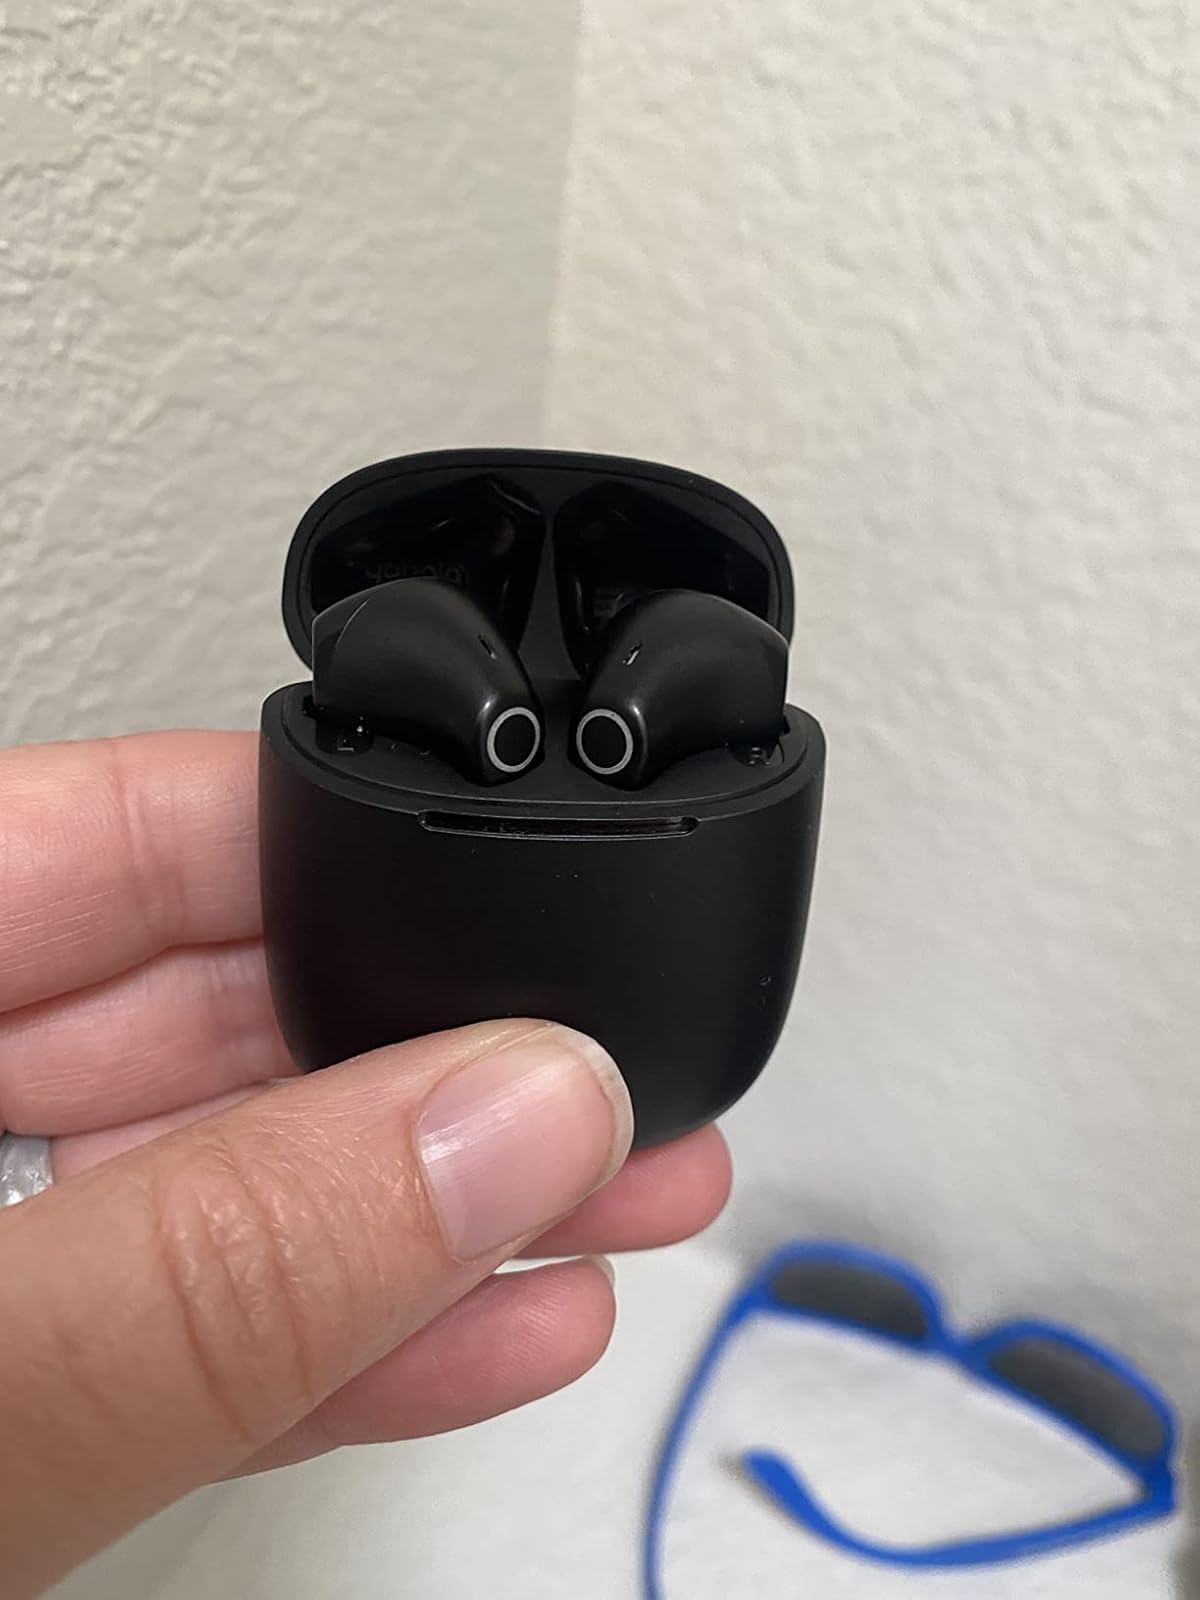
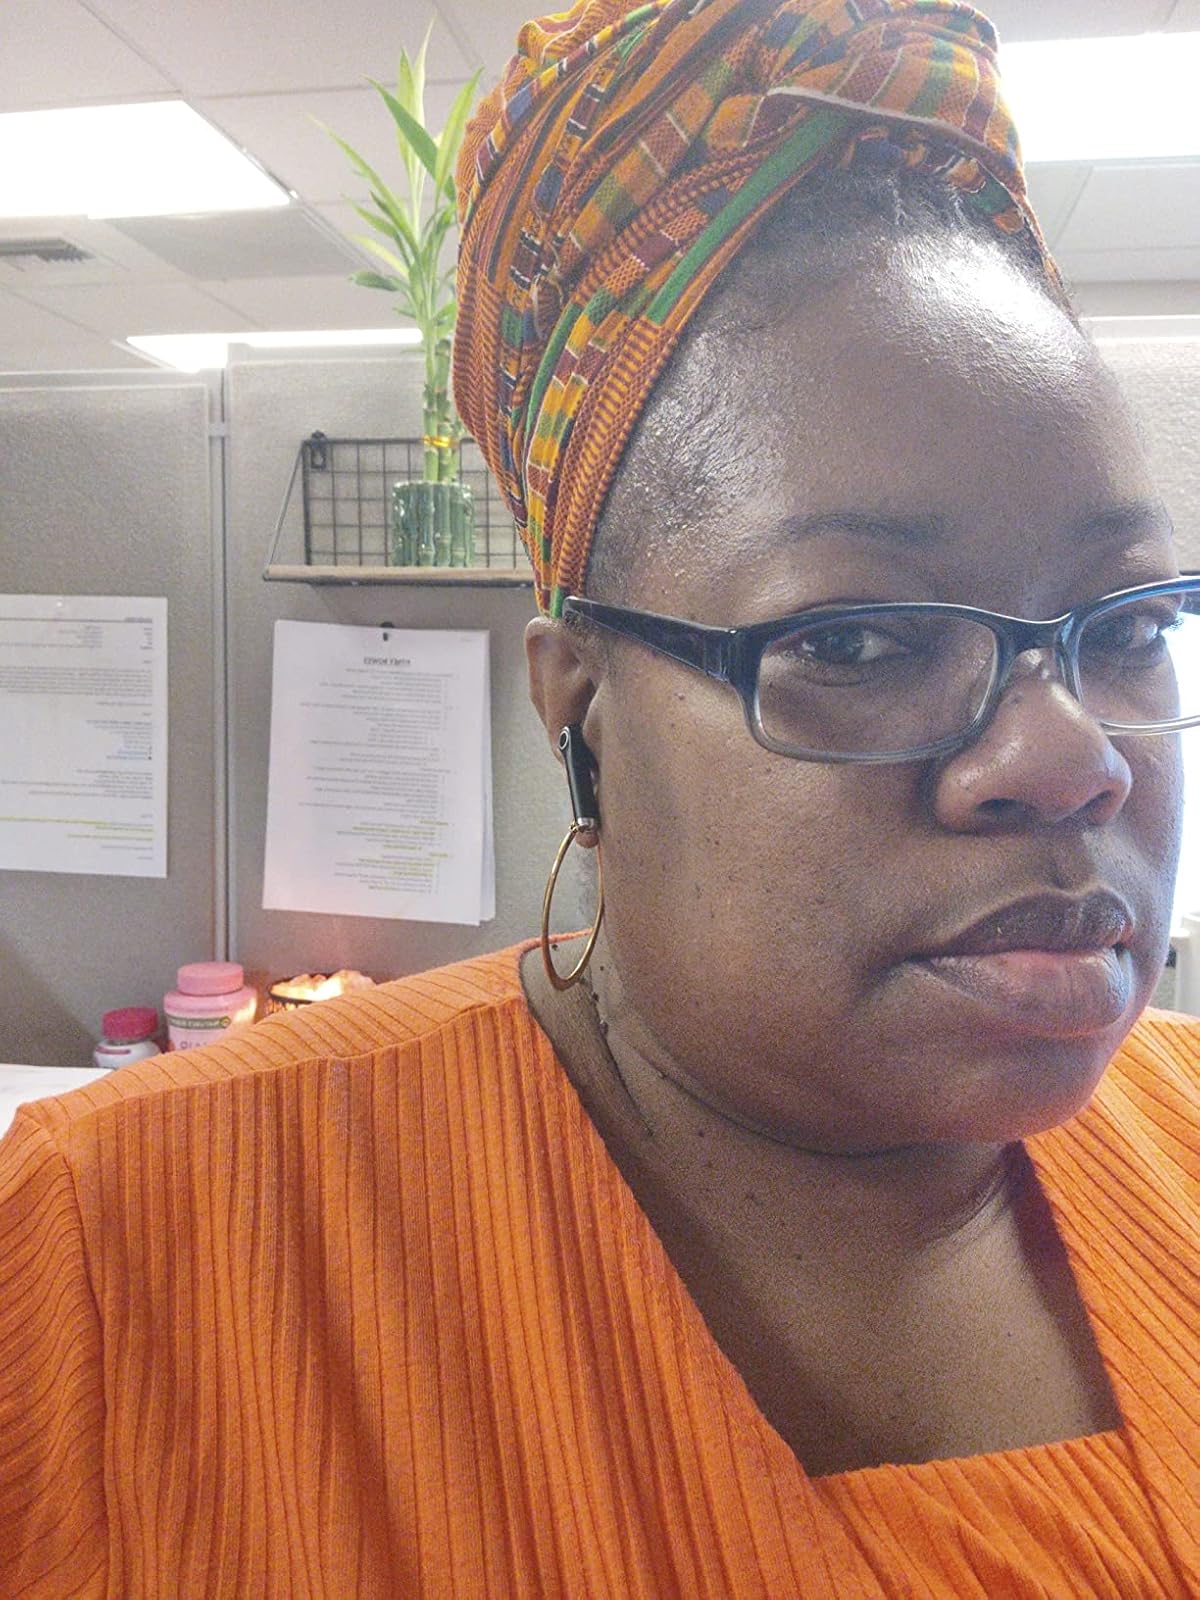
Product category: earbuds
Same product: yes